Balans (song)

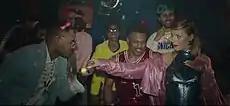
Stan ("right") and Mohombi ("left") flirting during the music video for "Balans".

Stan included "Balans" on the setlist for her Japanese one-week concert tours that promoted the release of her studio album, "Alesta", in that territory. Stan performed an acoustic version of the song on Romanian radio station Pro FM. After this, she had also performed a live acoustic version of "Be the One" by English recording artist Dua Lipa.